Buenaventura River

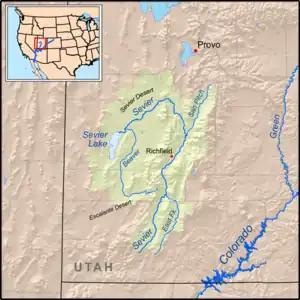
Map of the Watershed of the Sevier and Beaver Rivers, showing the Sevier's correct placement relative to the Green River. The lake to the north, just west of the city of Provo, is Utah Lake. The south tip of the Great Salt Lake can be seen at the top of the map.

After establishing contact with a branch of the Ute (Yutahs) Tribe on the south shore of what they called Lake Timpanogos (various spellings), now called "Utah Lake," the expedition turned south-southwest. On September 29, they were surprised to come upon a river (the Sevier River) flowing from the south-southeast, and turned toward the west at the point where they encountered it. Dominguez and Vélez de Escalante noted in their journal that the Native American name for this river suggested it was the same river they had named Buenaventura. They expressed doubts it was the same river because had it been so, it was substantially smaller downstream than it had been upstream--the opposite of the normal pattern. They named this river the Rio San Ysabel. The Native Americans told them it flowed west from there into a lake (Sevier Lake) and beyond. The Sevier Lake has no outlet, so the indigenes may have been referring to the west-flowing Humboldt River, which originates over 150 miles northwest, and were misinterpreted by the explorers.